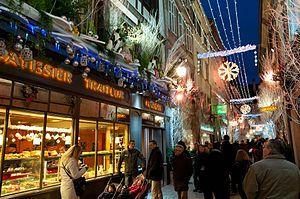
La rue des Orfèvres est une rue du centre-ville de Strasbourg, qui relie la rue du Temple-Neuf à la rue des Hallebardes. Située dans une zone piétonne, elle compte plusieurs édifices remarquables, dont quelques maisons d'orfèvres du XVIIIᵉ siècle, auxquelles elle doit son nom.